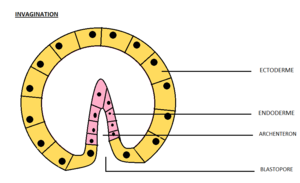
ceci est le schéma d'un type de gastrulation.